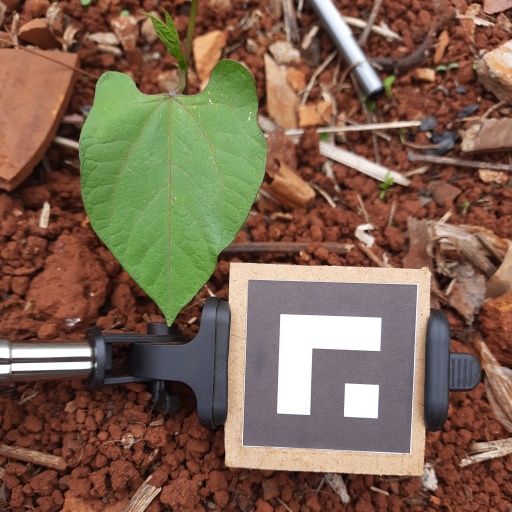
Observations: flat surface, no eating holes, under cloudy sky